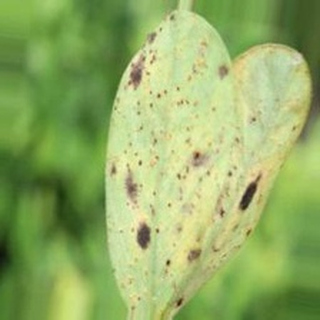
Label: groundnut_rust